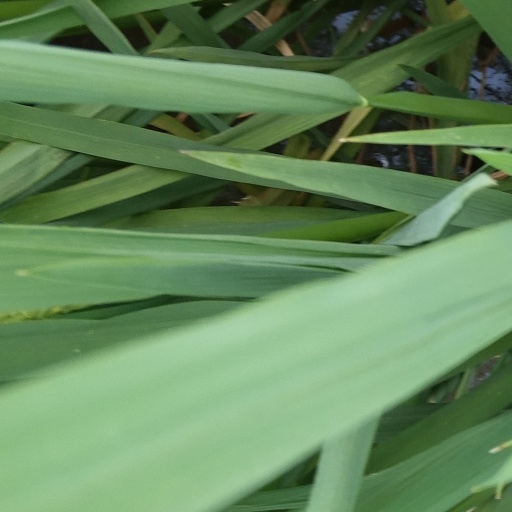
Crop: rice